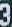
Number: 3